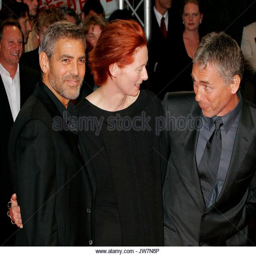
actor , actor , and film director arriving on the red carpet for person